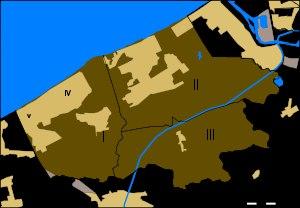
Coxyde est une commune néerlandophone de Belgique située en Région flamande dans la province de Flandre-Occidentale, sur la côte belge, dont elle est une des stations balnéaires. Elle compte environ 22 000 habitants depuis 2016.